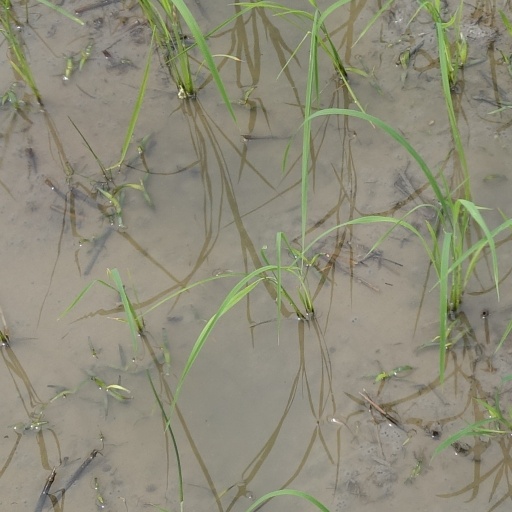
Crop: rice